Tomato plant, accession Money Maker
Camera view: tilt-top (135 deg); turntable rotation: 90 degrees
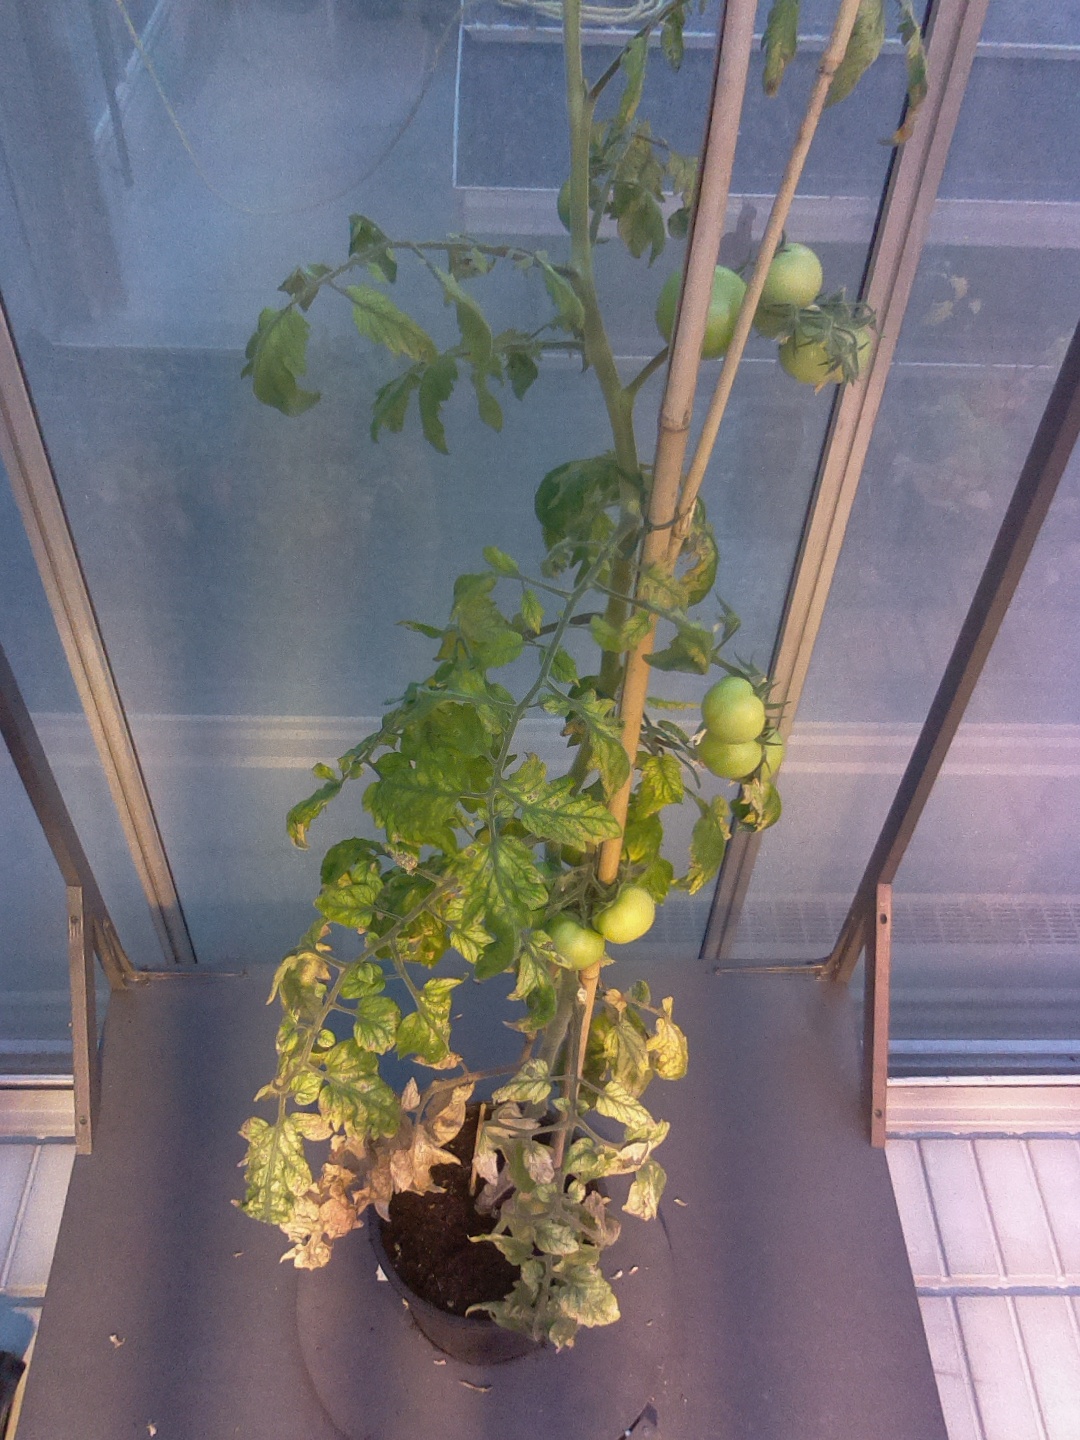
BBCH growth stage 79: 90% -100% of final fruit size